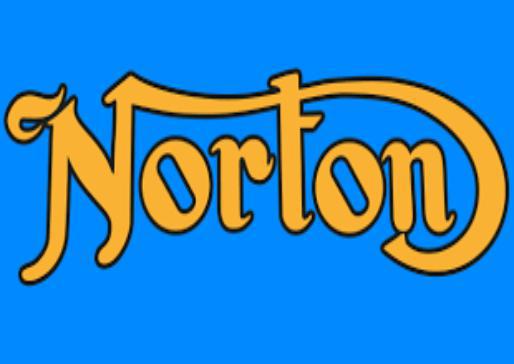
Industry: Necessities